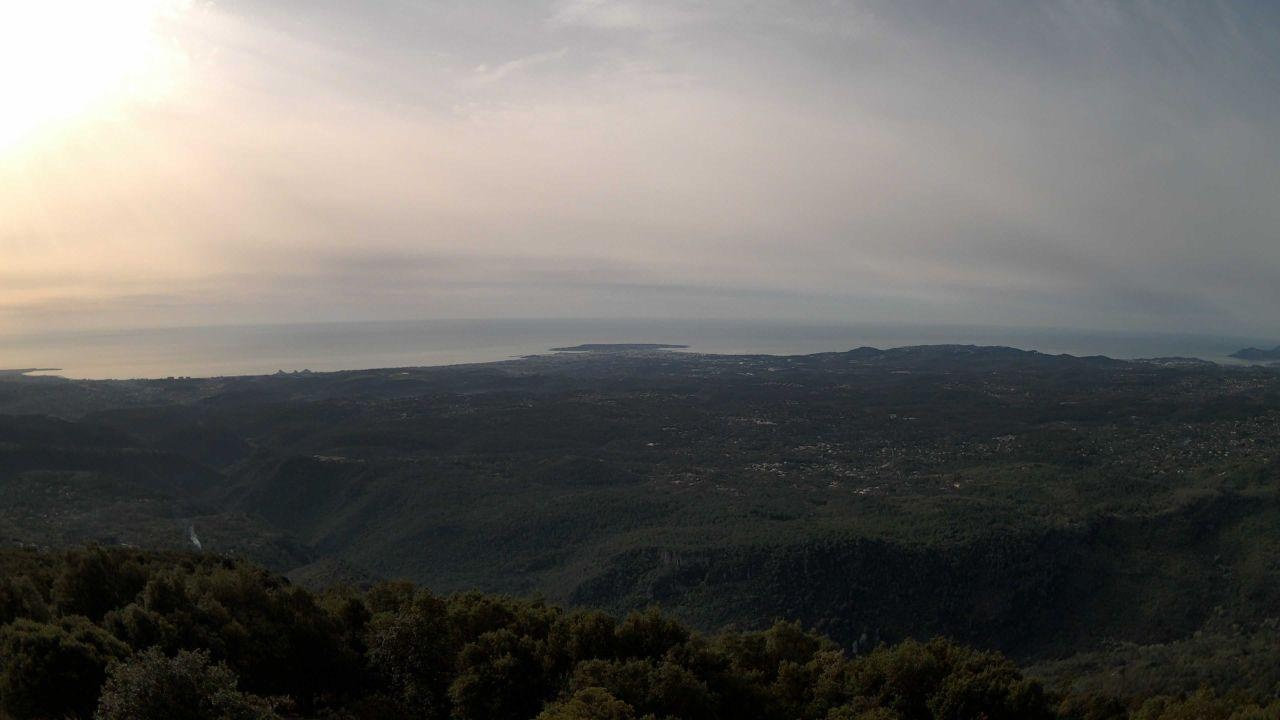
Fire: no
Smoke: yes